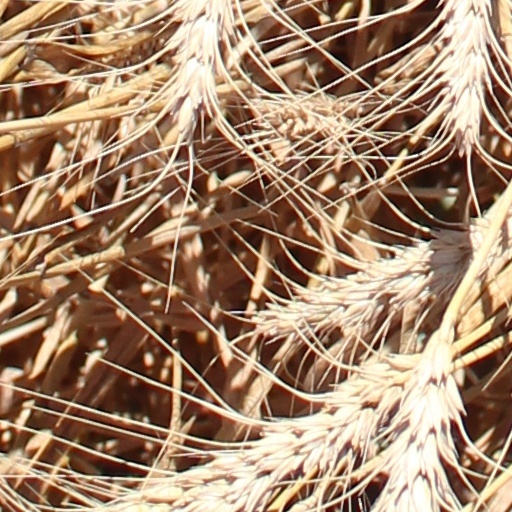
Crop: wheat